McGill's Bus Services

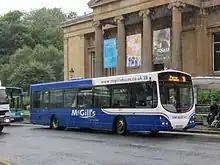
Wright Eclipse Urban bodied Volvo B7RLE painted in traditional McGill's colours in August 2012

Between 2005 and 2008, McGill's introduced a number of new longer-distance routes connecting Inverclyde and Glasgow to Largs, and in May 2005, began operating a series of day excursions branded as Smoothiecruisers. In July 2008, McGill's purchased the stage carriage routes and goodwill of four routes centred on Greenock which had previously been run by Slaemuir Coaches. In the same month, the firm established a second depot in Barrhead on the site of the garage used by the original McGill's Bus Services, which had been vacated by Arriva in 2002.